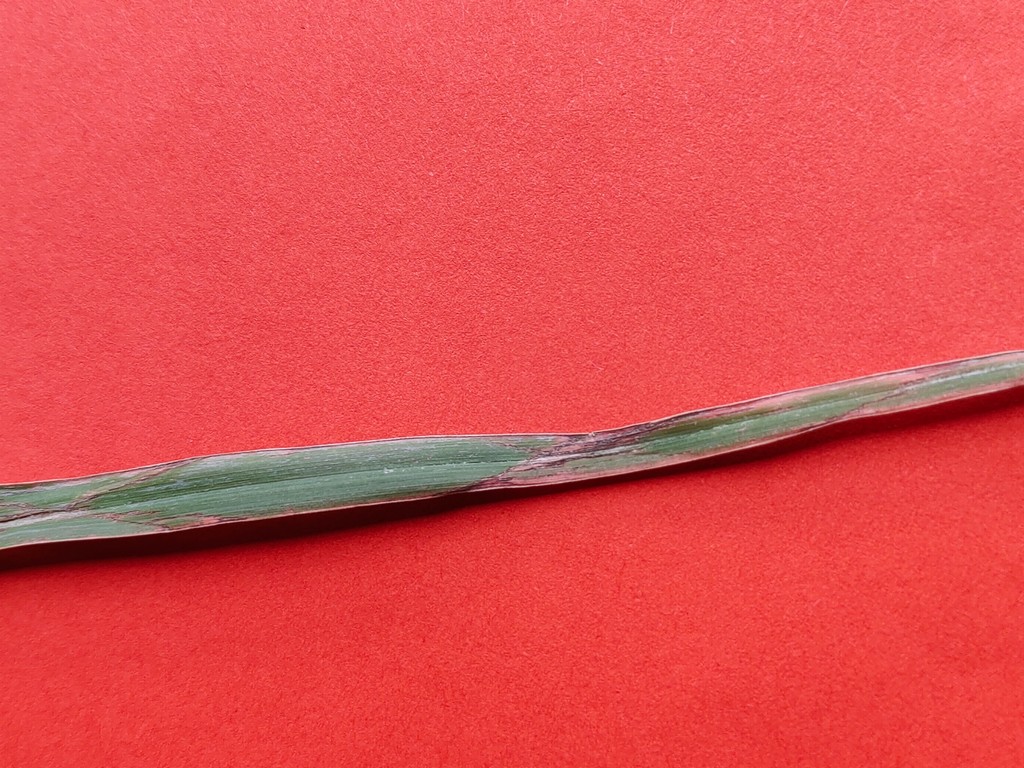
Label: Unhealthy